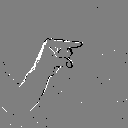
ASL letter: g